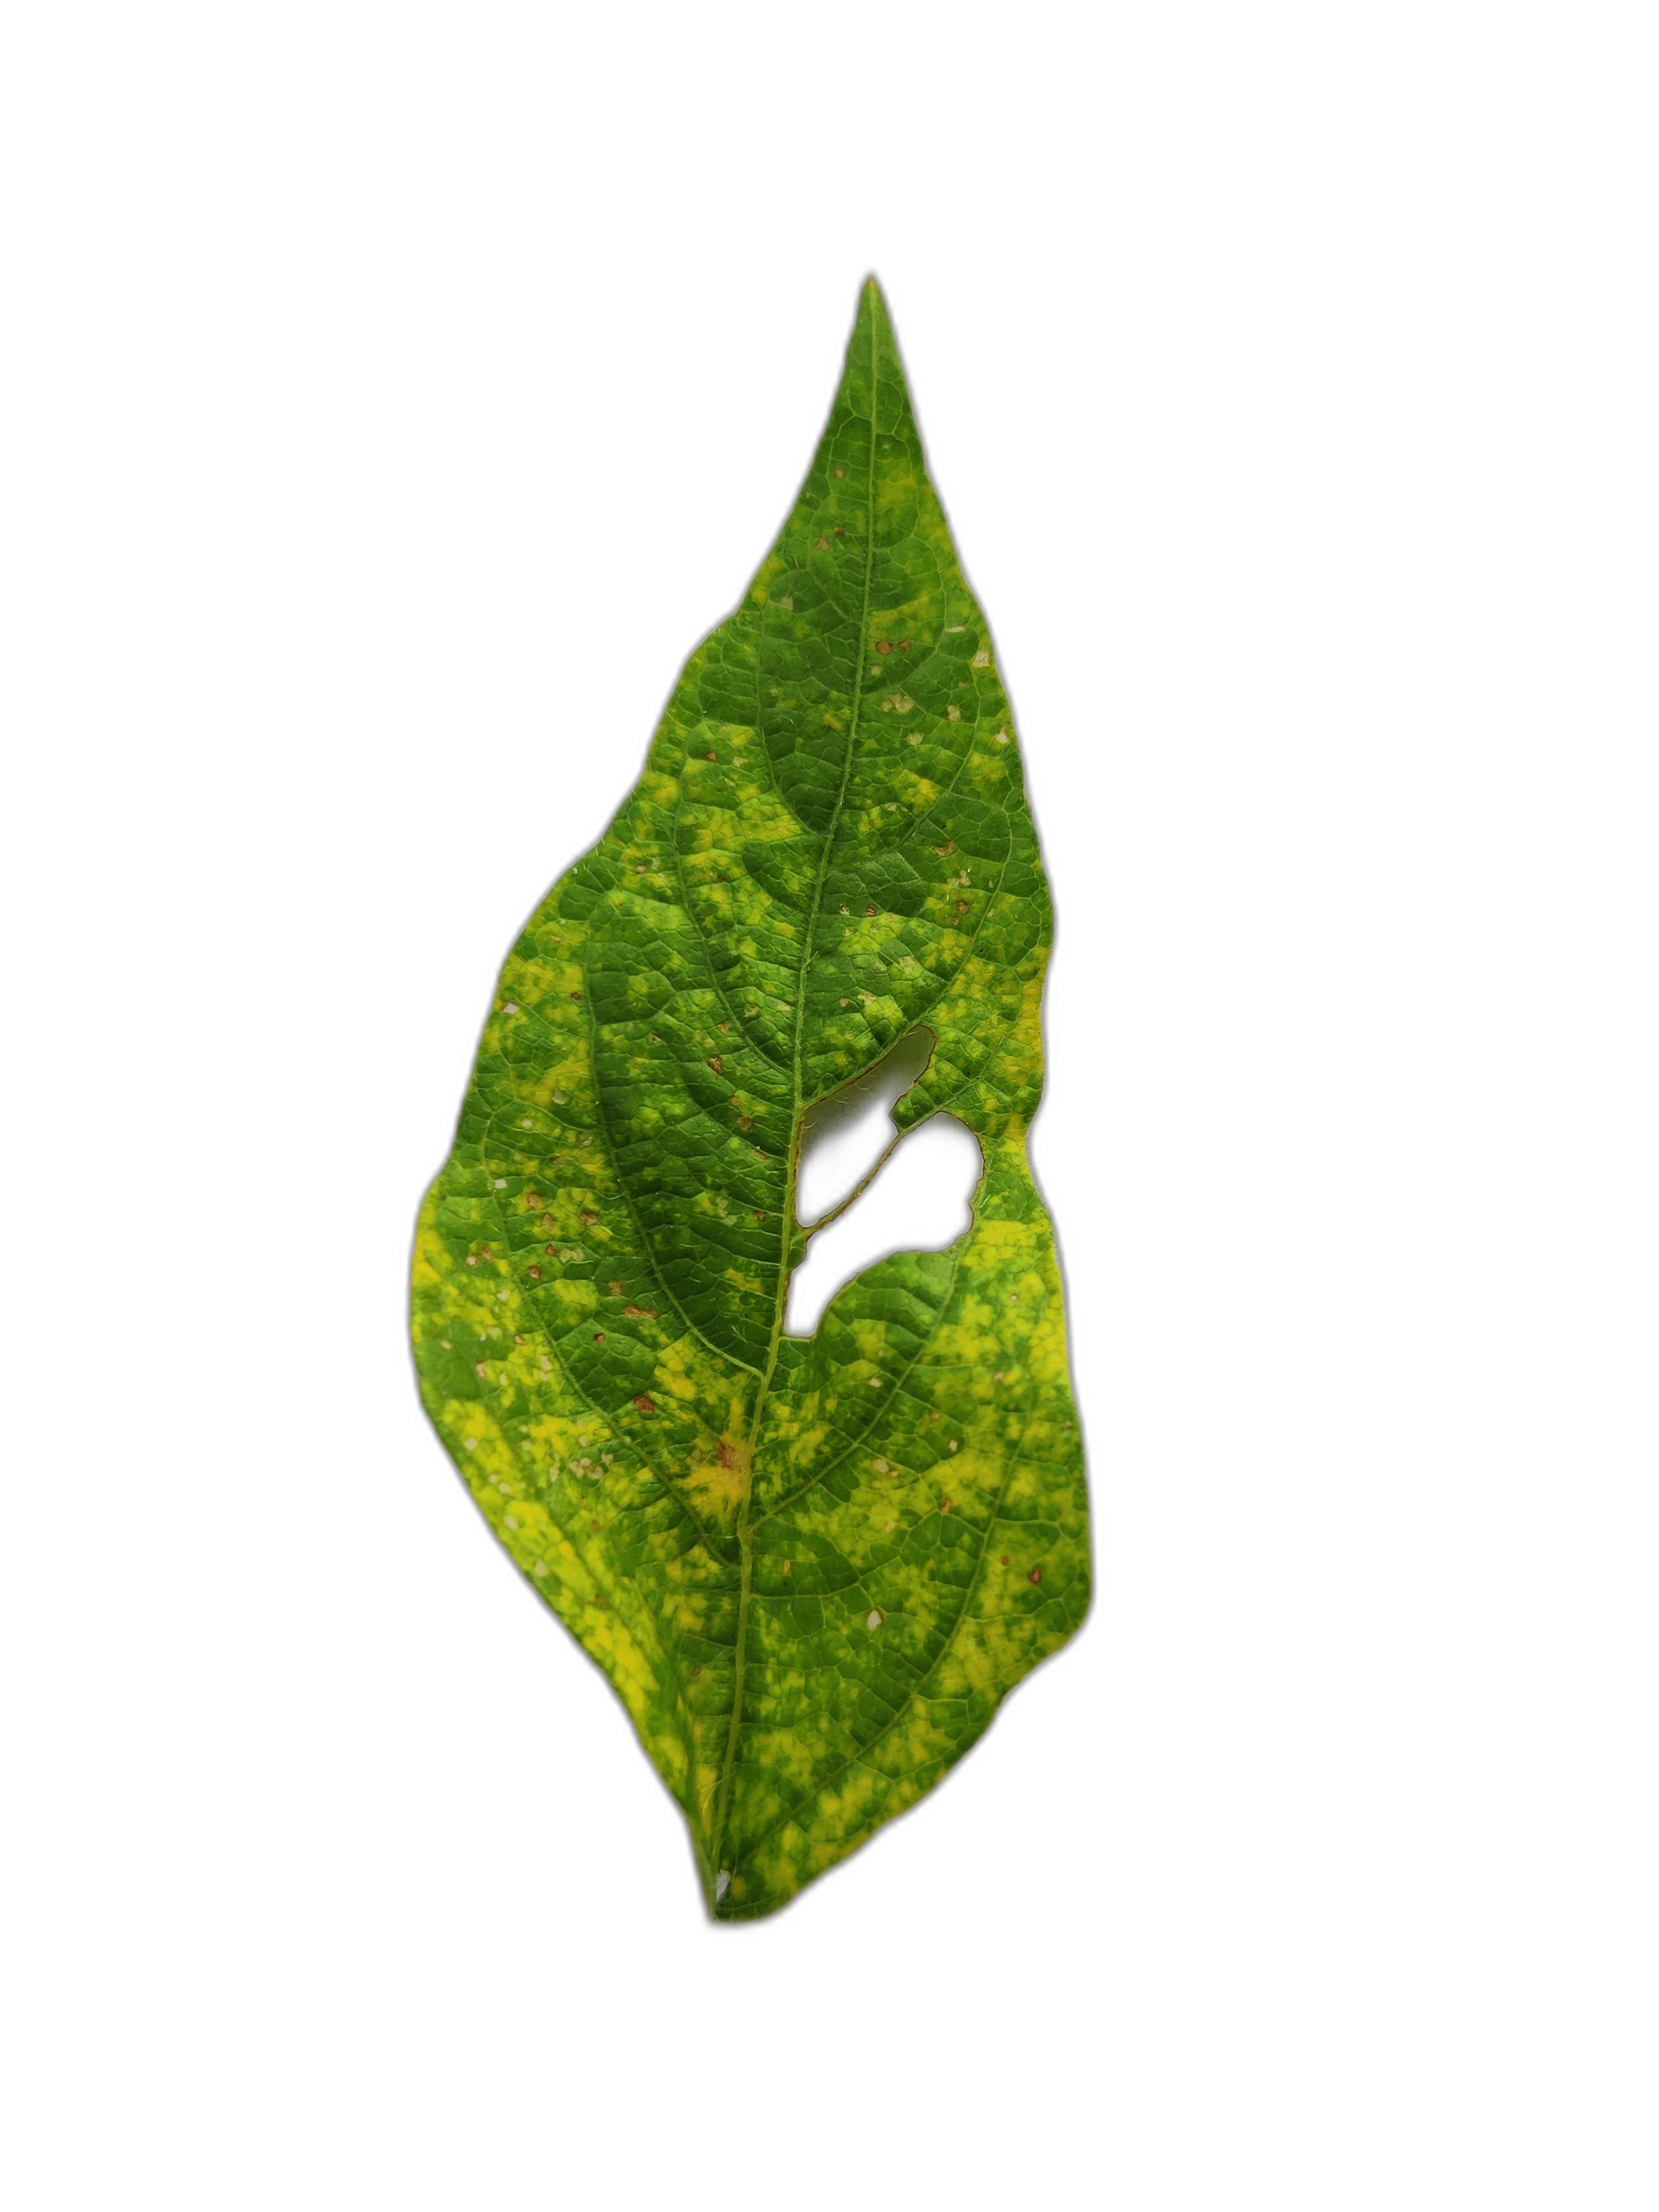
Label: Yellow Mosaic